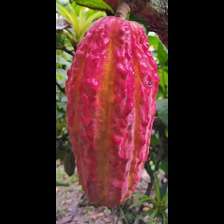
Label: sana